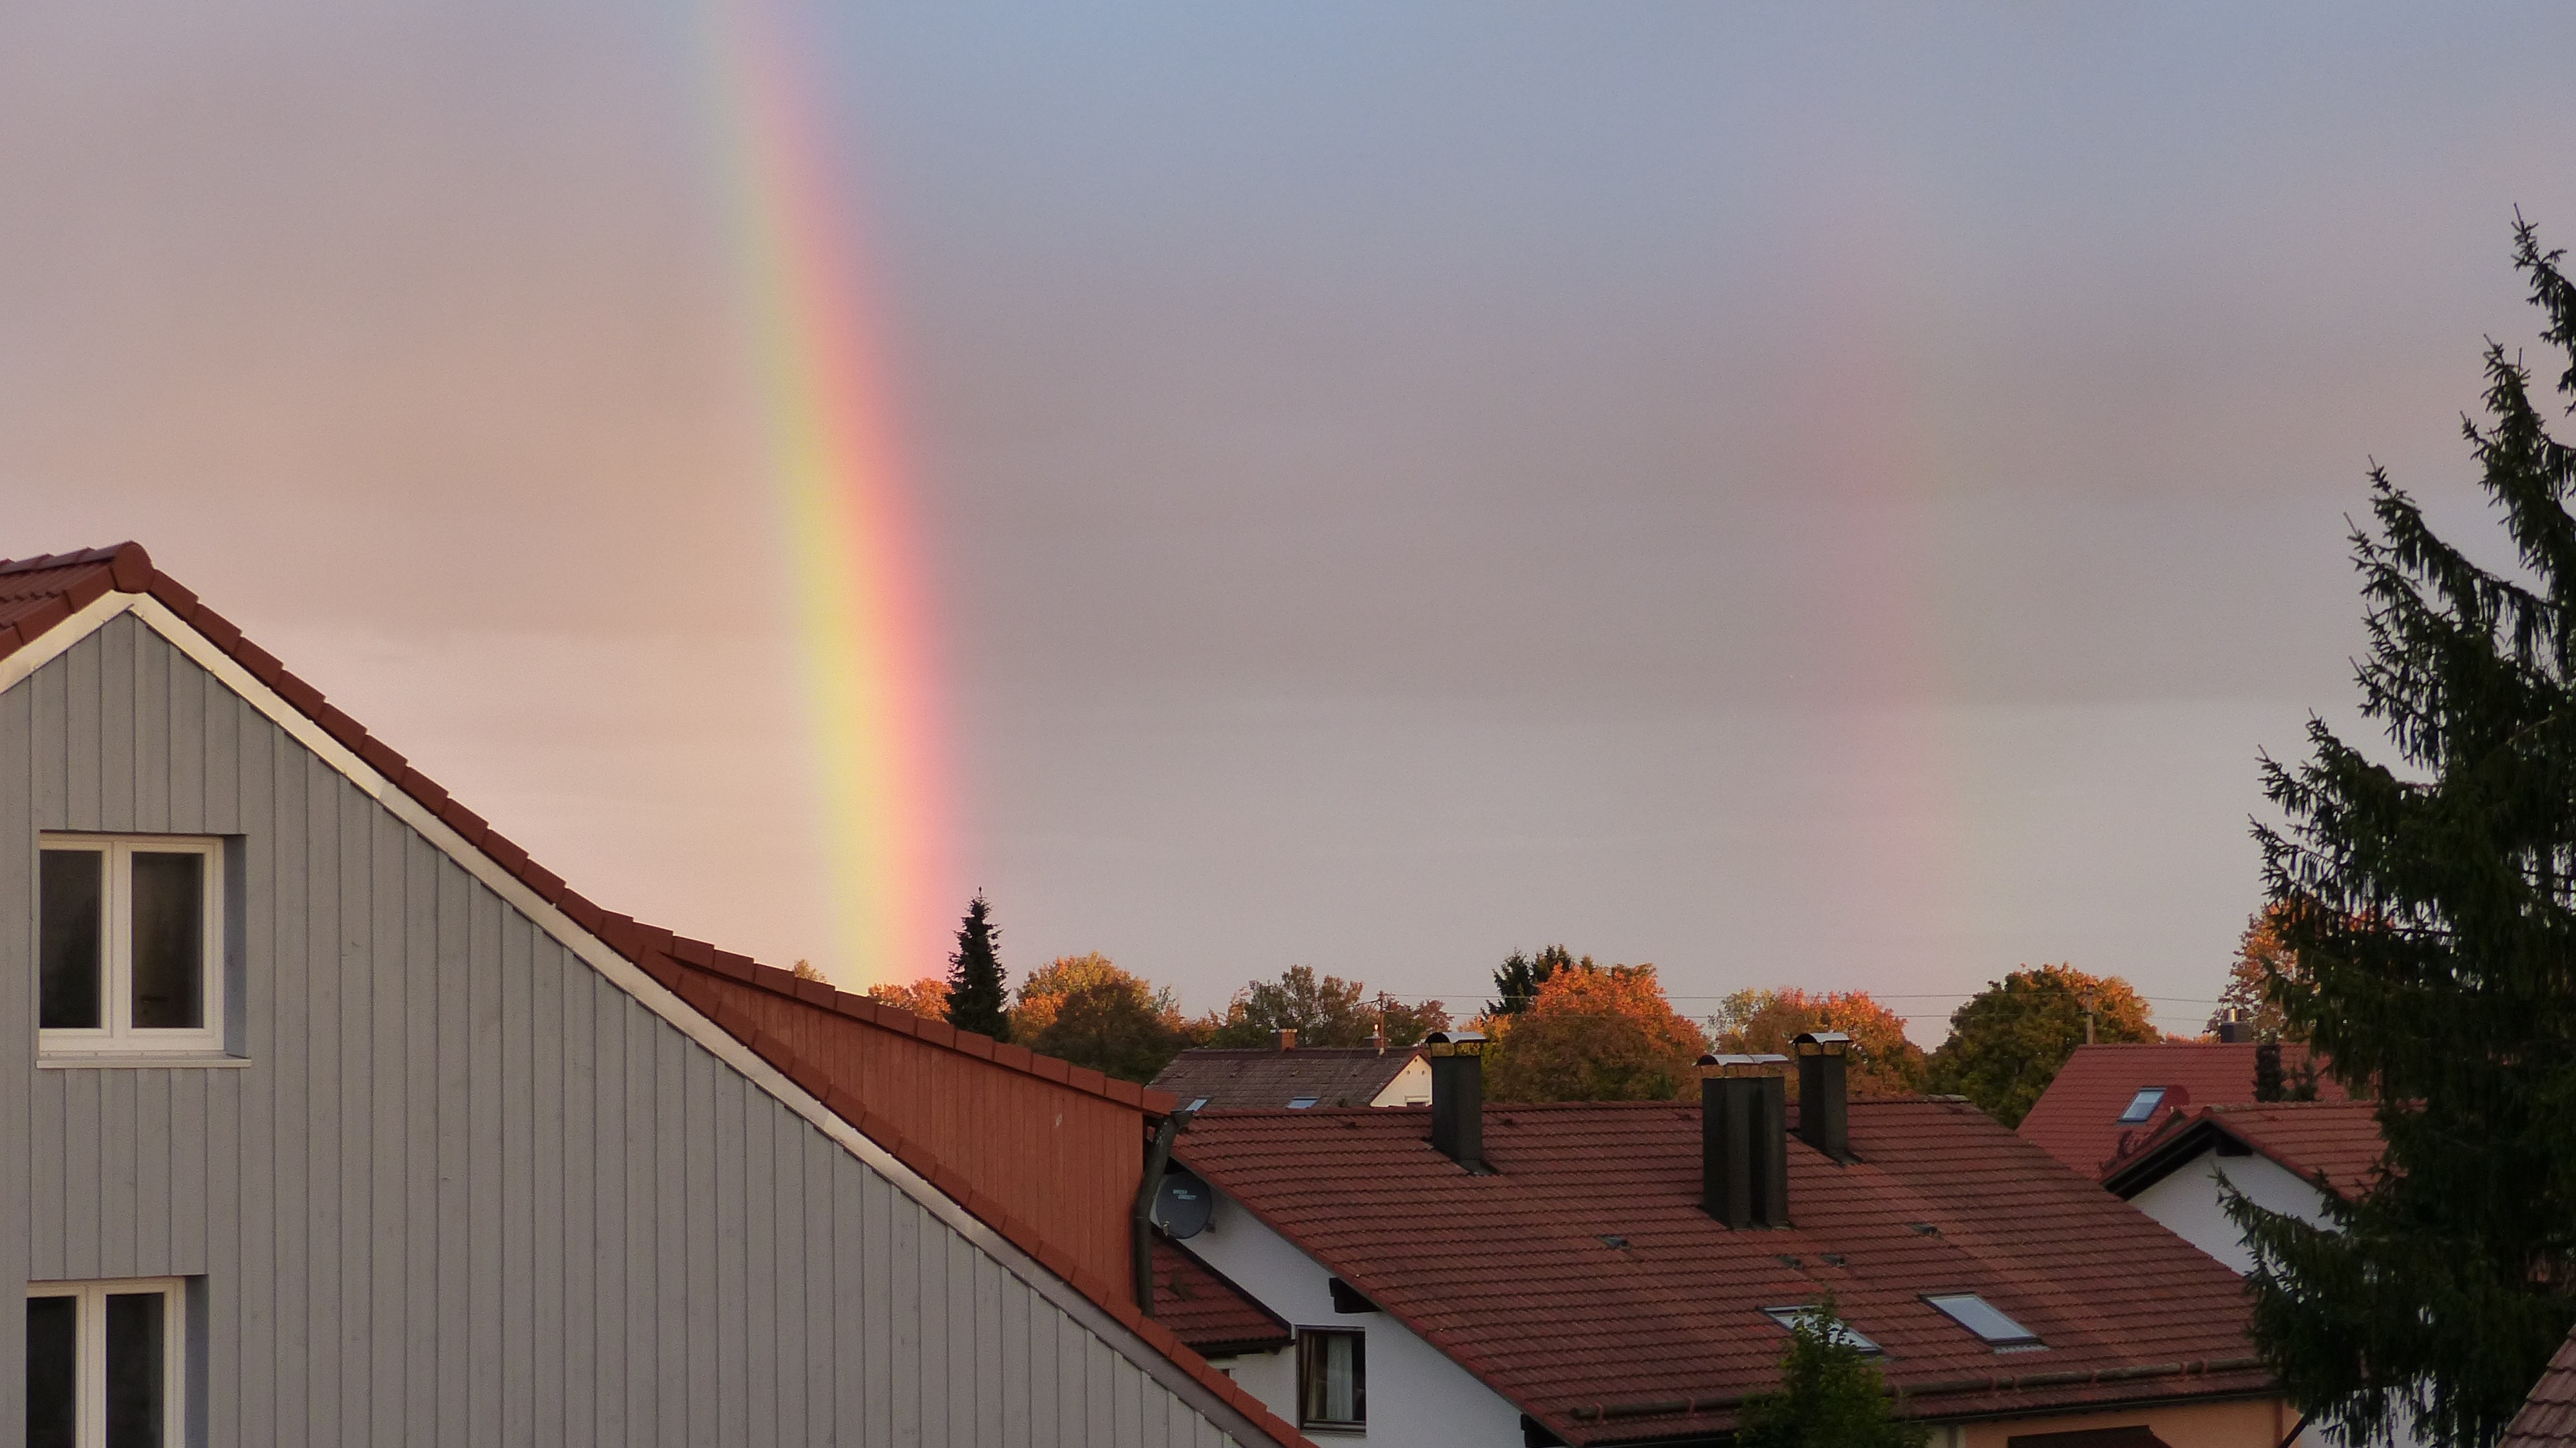
tree, cloud, sky, house, sunlight, dusk, evening, rainbow, homes, spectrum, meteorological phenomenon, atmosphere of earth